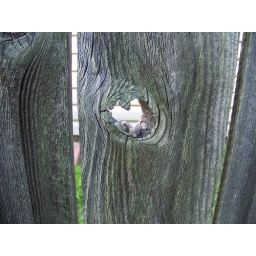
Hole in my wooden fence